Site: brandenburg
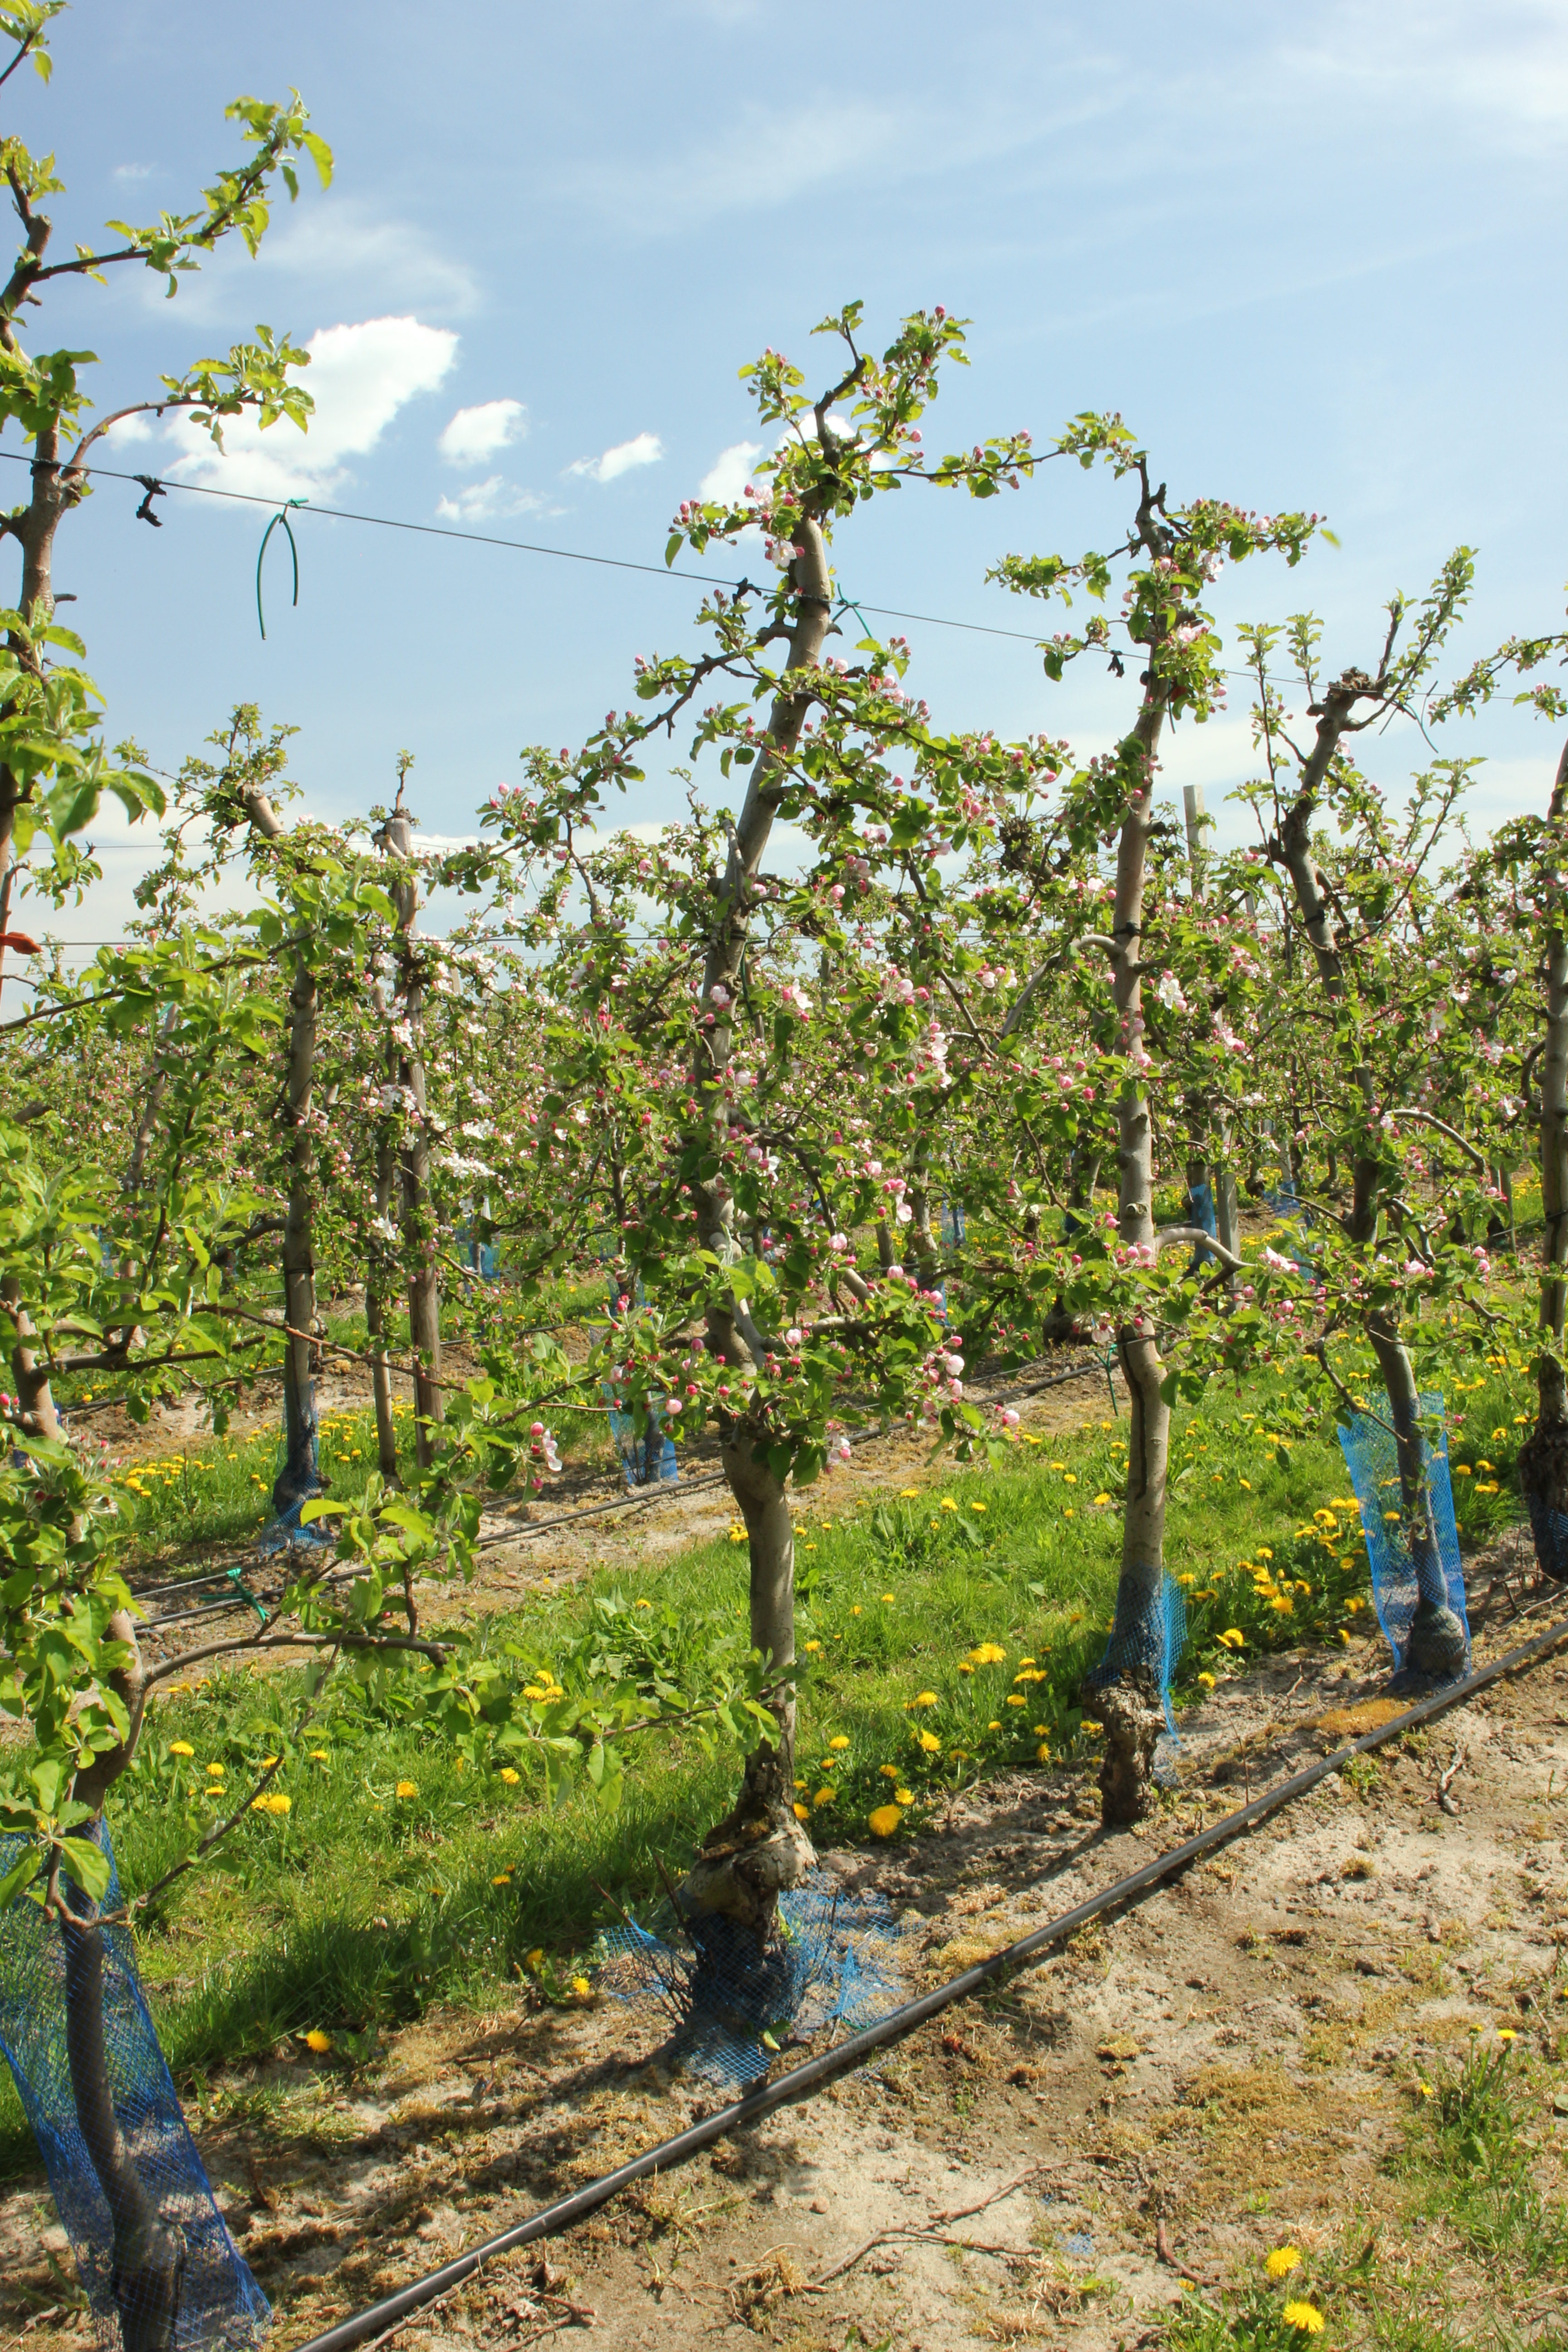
Growth stage (BBCH 57): Inflorescence emergence